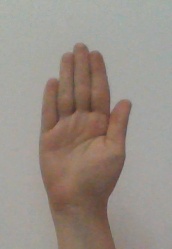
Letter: seen